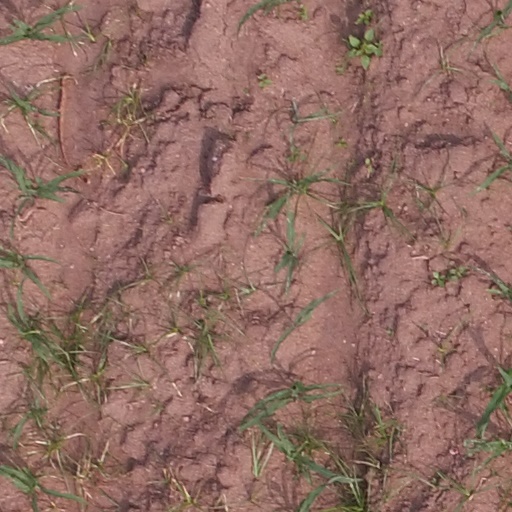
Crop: maize; corn